Modoc War

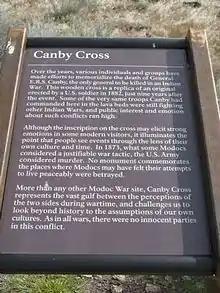
Commemorative Plaque for Edward Canby.

The U.S. Army prepared to attack the Stronghold. On April 15 a general attack began, troops advancing from Gillem's camp on the west and Mason's camp at Hospital Rock, northeast of the Stronghold. Fighting continued throughout the day, the troops remaining in position during the night. Each advance of troops on April 16 was under heavy fire from the Modoc positions. That night the troops succeeded in cutting the Modoc off from their water supply at the shore of Tule Lake. By the morning of April 17 everything was in readiness for the final attack on the Stronghold. When the order was given to advance, the troops charged into the Stronghold.